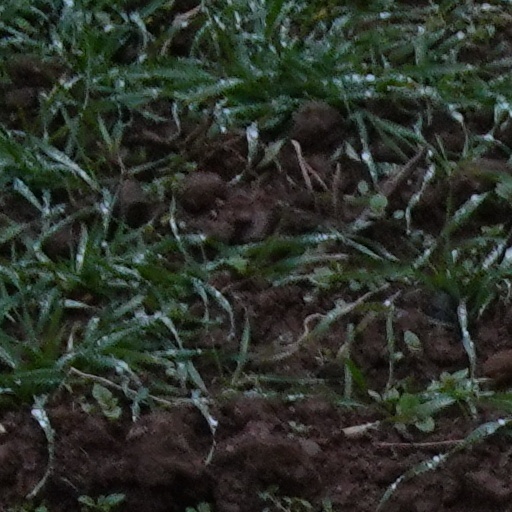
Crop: wheat